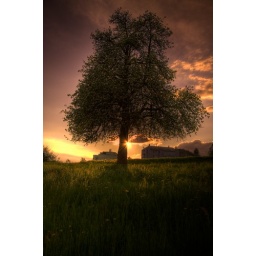
Highly modified photo of a tree standing in a meadow near where i live.